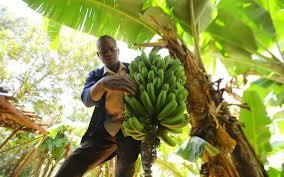
Mkulima huyu ambaye amevaa koti lenye rangi ya buluu, anakagua mgomba wa ndizi, ambapo ndizi hilo linaonekana kuwa kubwa, kuonyesha mazao bora.